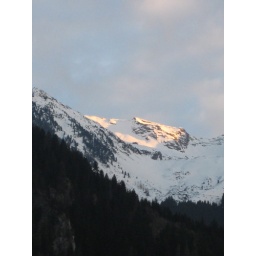
sunset and mountains outside our guest house in mayrhofen